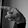
ASL letter: P